Norwegian Aviation Museum

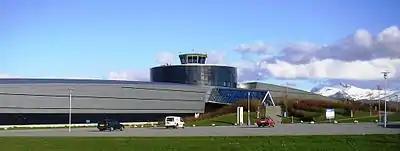

The Norwegian Aviation Museum was opened by King Harald V on May 15, 1994. It is the Norwegian national museum of aviation and also the largest aviation museum in the Nordic countries, covering around . Situated in the town of Bodø, in Bodø Municipality in Nordland county, the building is shaped like a huge propeller and contains both civilian and military aircraft.